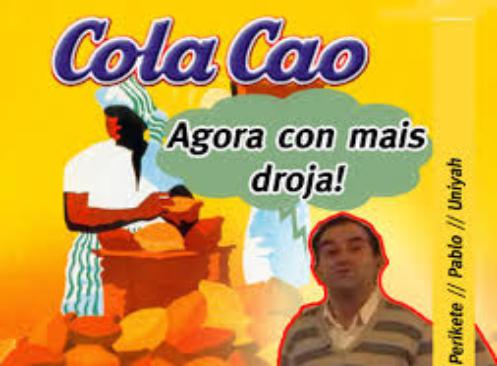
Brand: Cola Cao
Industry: Food